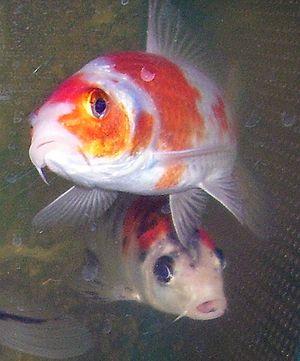
Le Matsyayugma ou minayugala est un symbole de bon augure en Inde, entre autres l'un des ashtamangala du jaïnisme, selon la branche shvetambara; ce symbole divin de chance se retrouve aussi dans le bouddhisme. Il s'agit d'une paire de poissons, souvent cités comme des carpes. En fait, ces deux êtres nageant représentent les âmes nageant dans le cycle des réincarnations, vivant dans le tourbillon des naissances et des morts. Ils sont la métaphore des vies humaines fluctuant dans le cosmos en perpétuelle évolution.